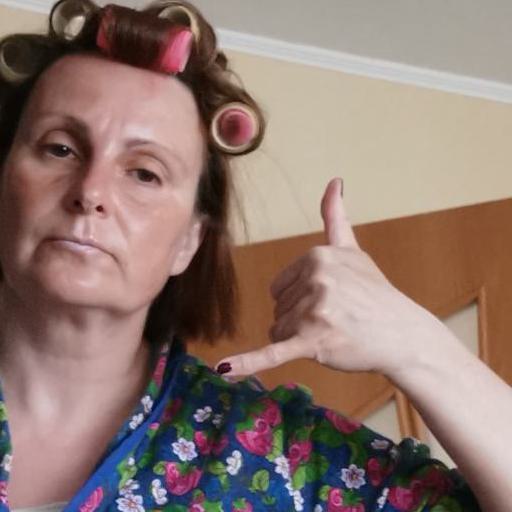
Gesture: call